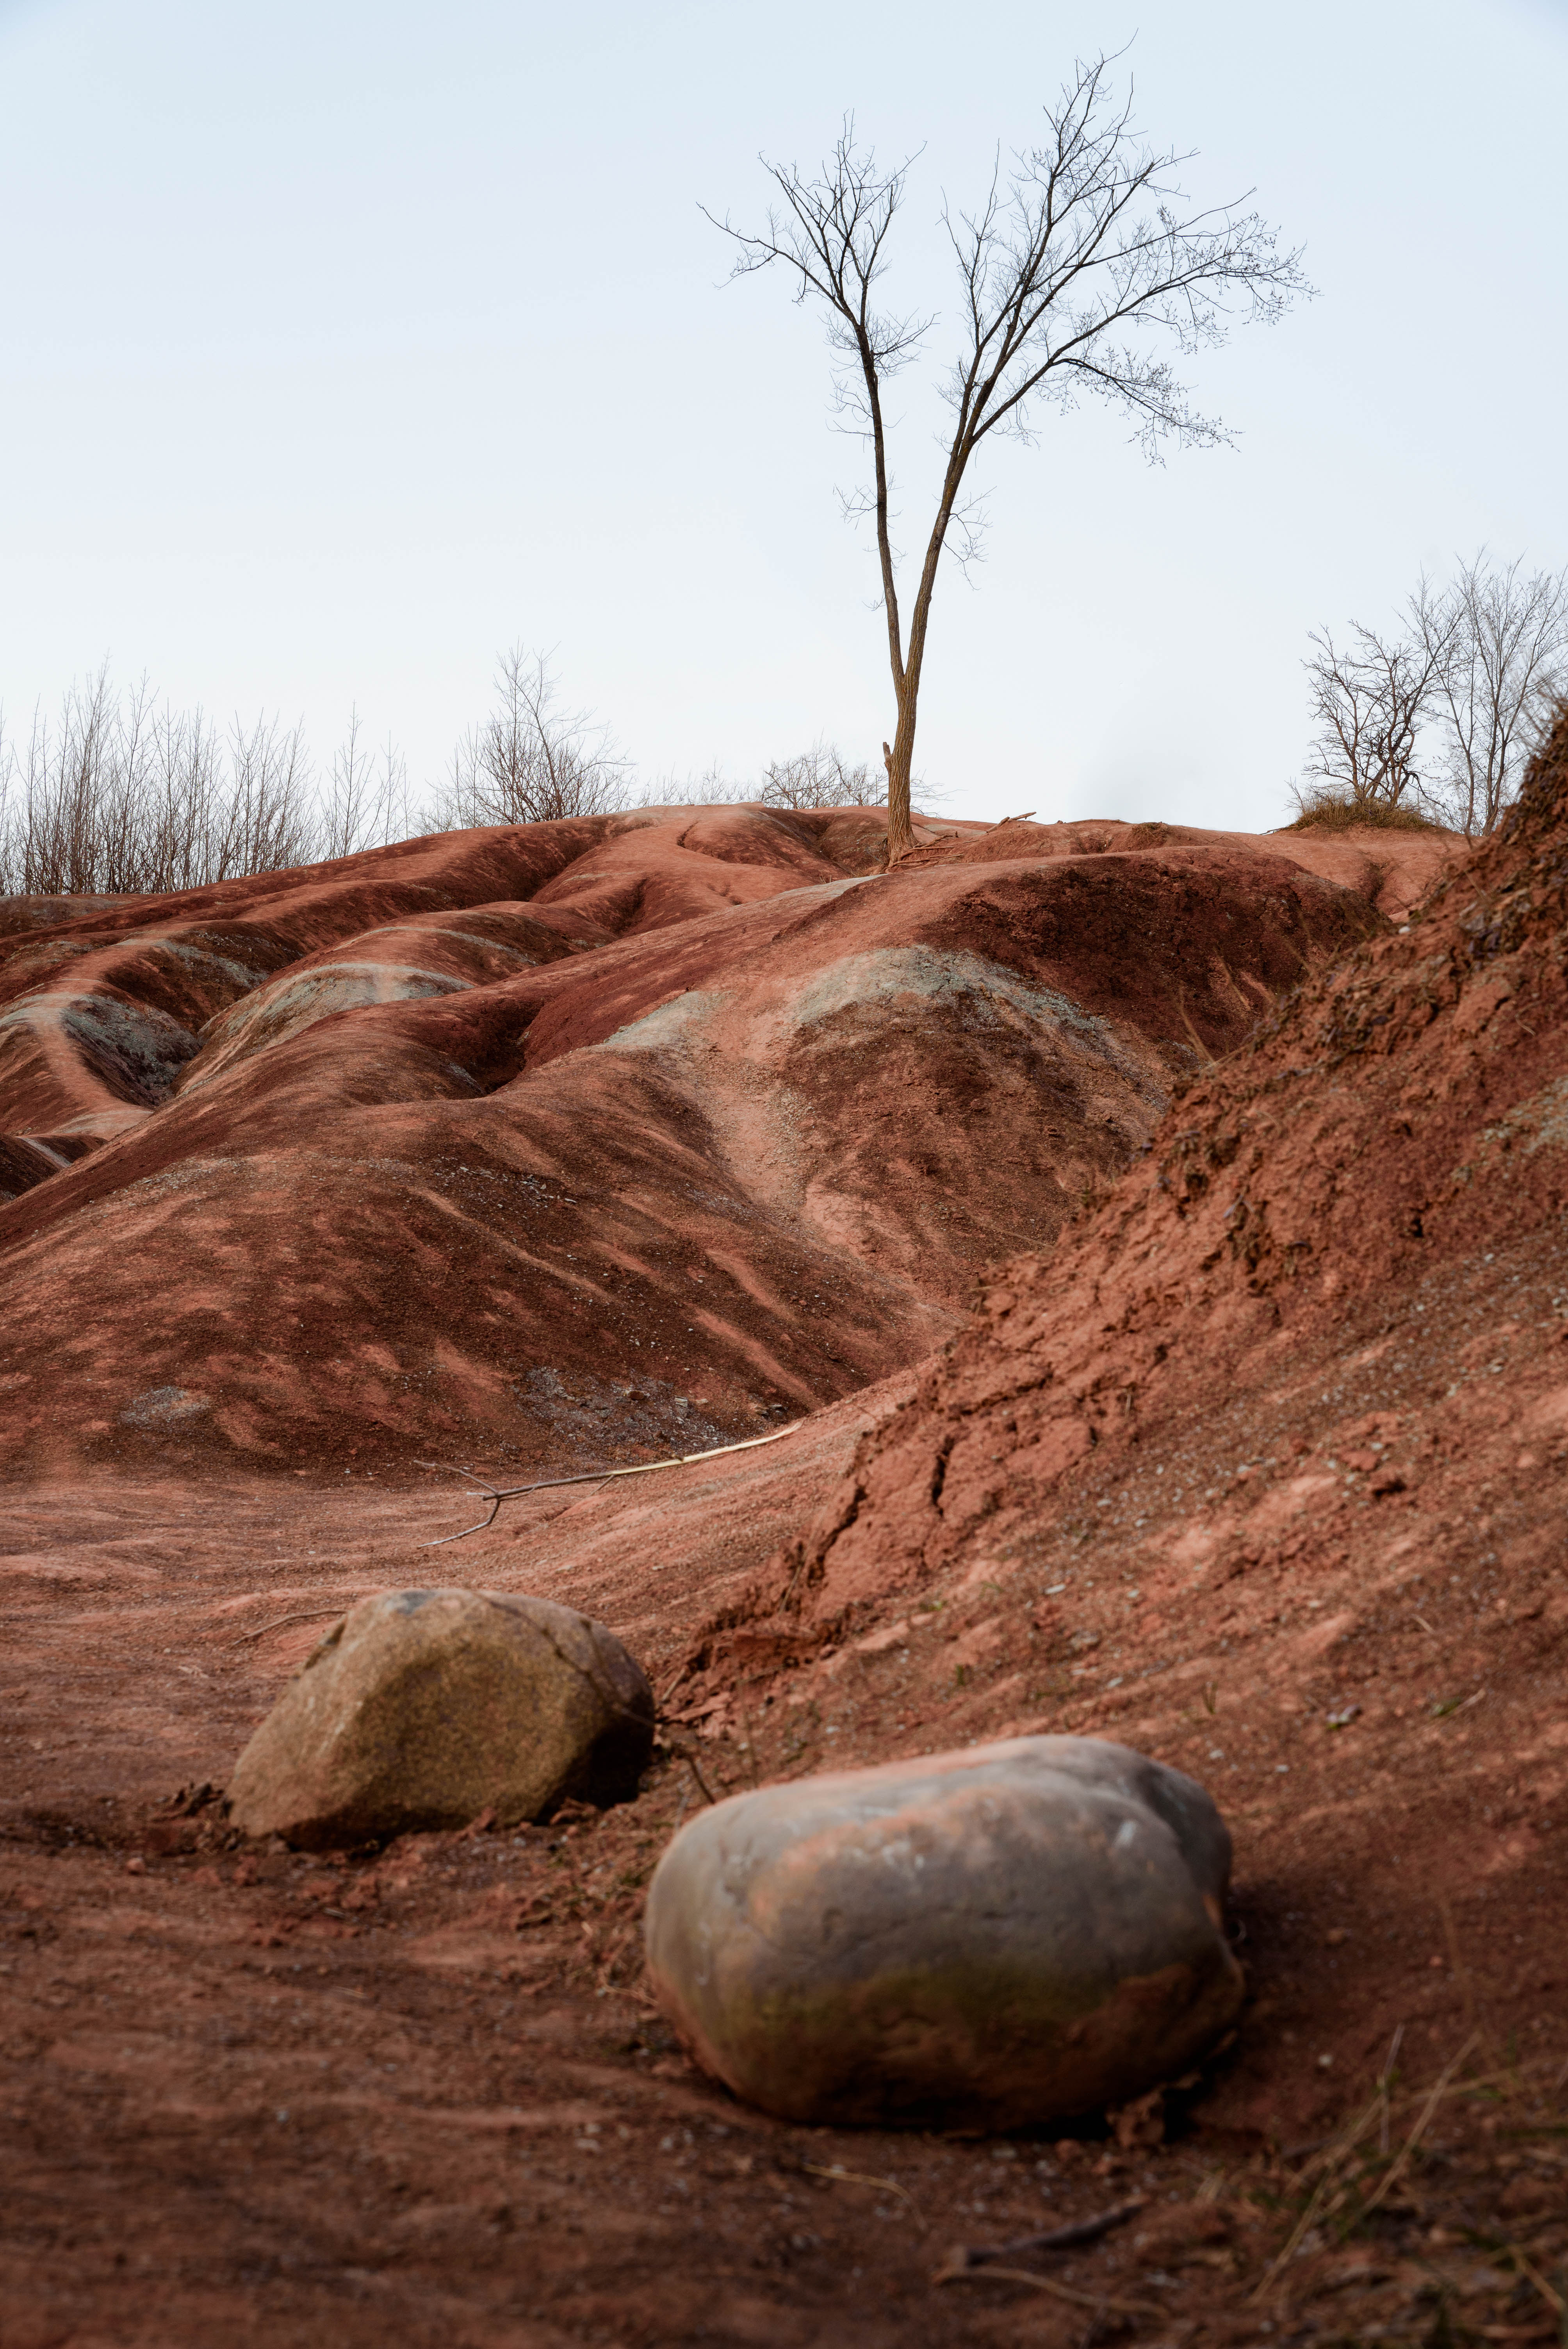
landscape, tree, sand, rock, wilderness, wood, soil, nikon, savanna, material, geology, badlands, d750, cheltenham, habitat, natural environment